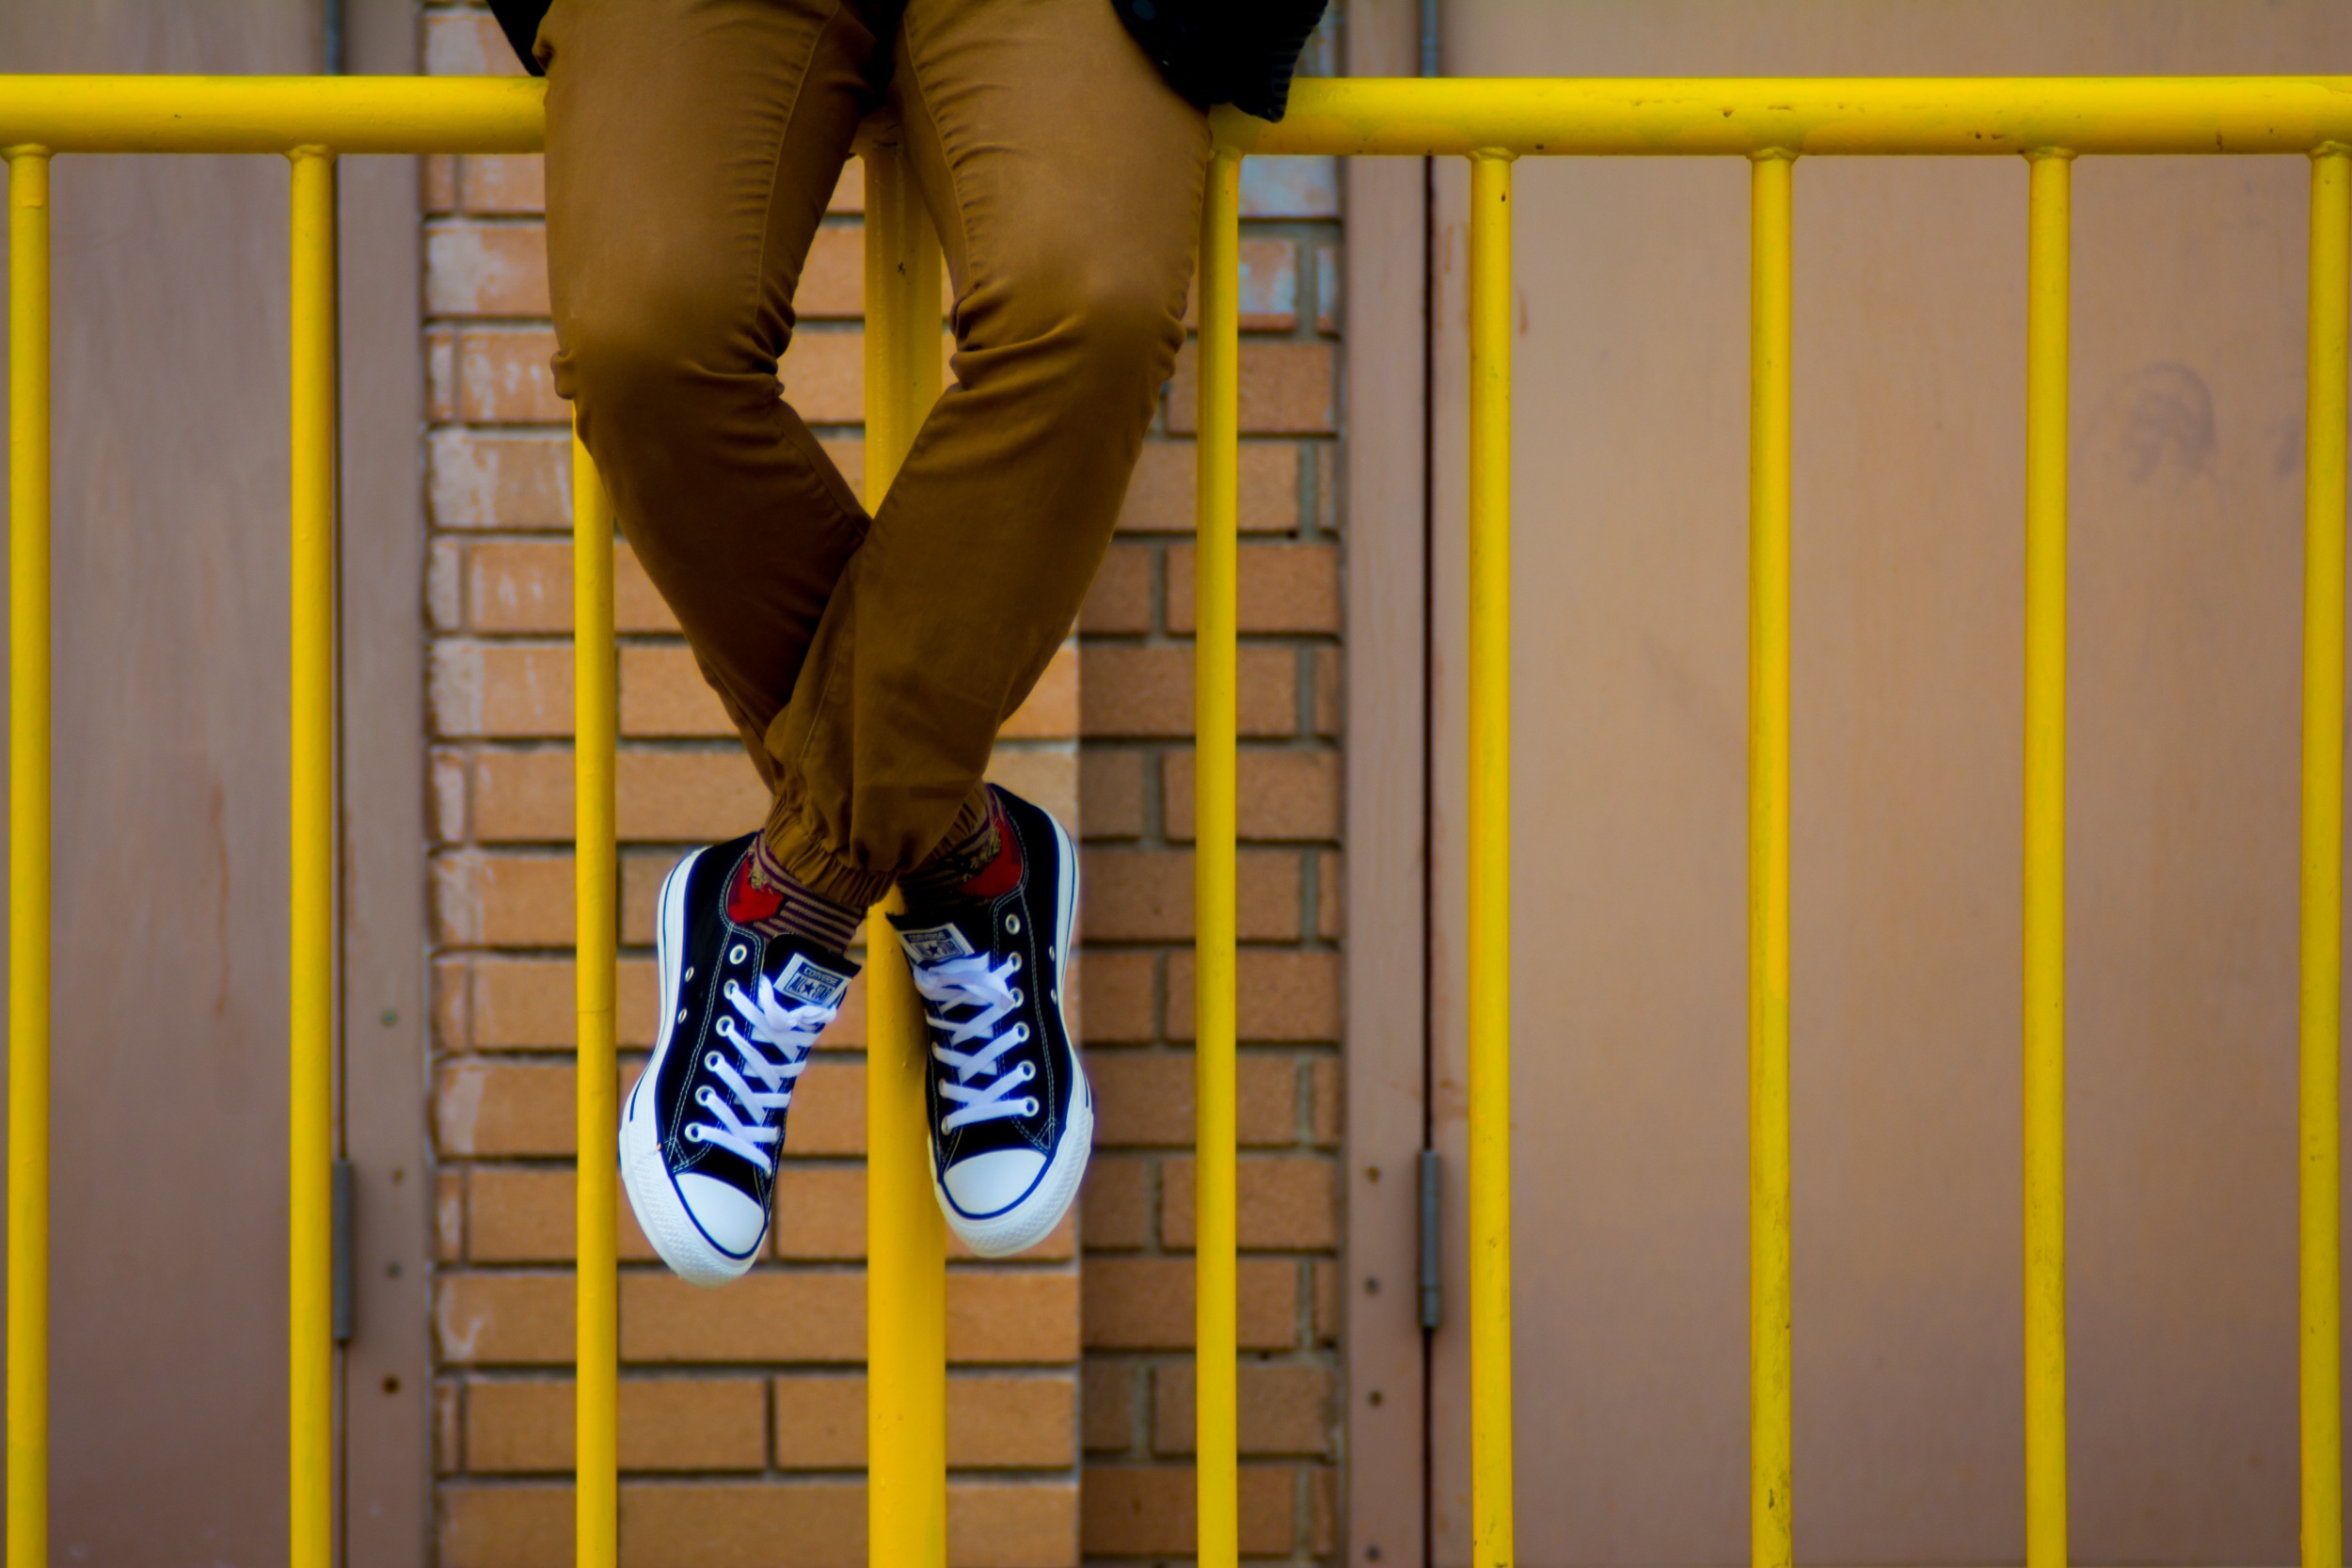
urban, railing, color, brown, fashion, yellow, pants, shoes, sneakers, converse